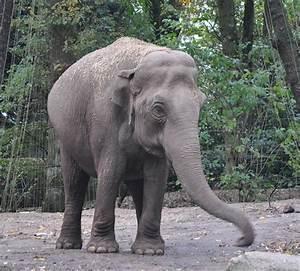
elephant